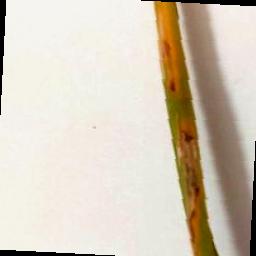
Label: Rice___Brown_Spot